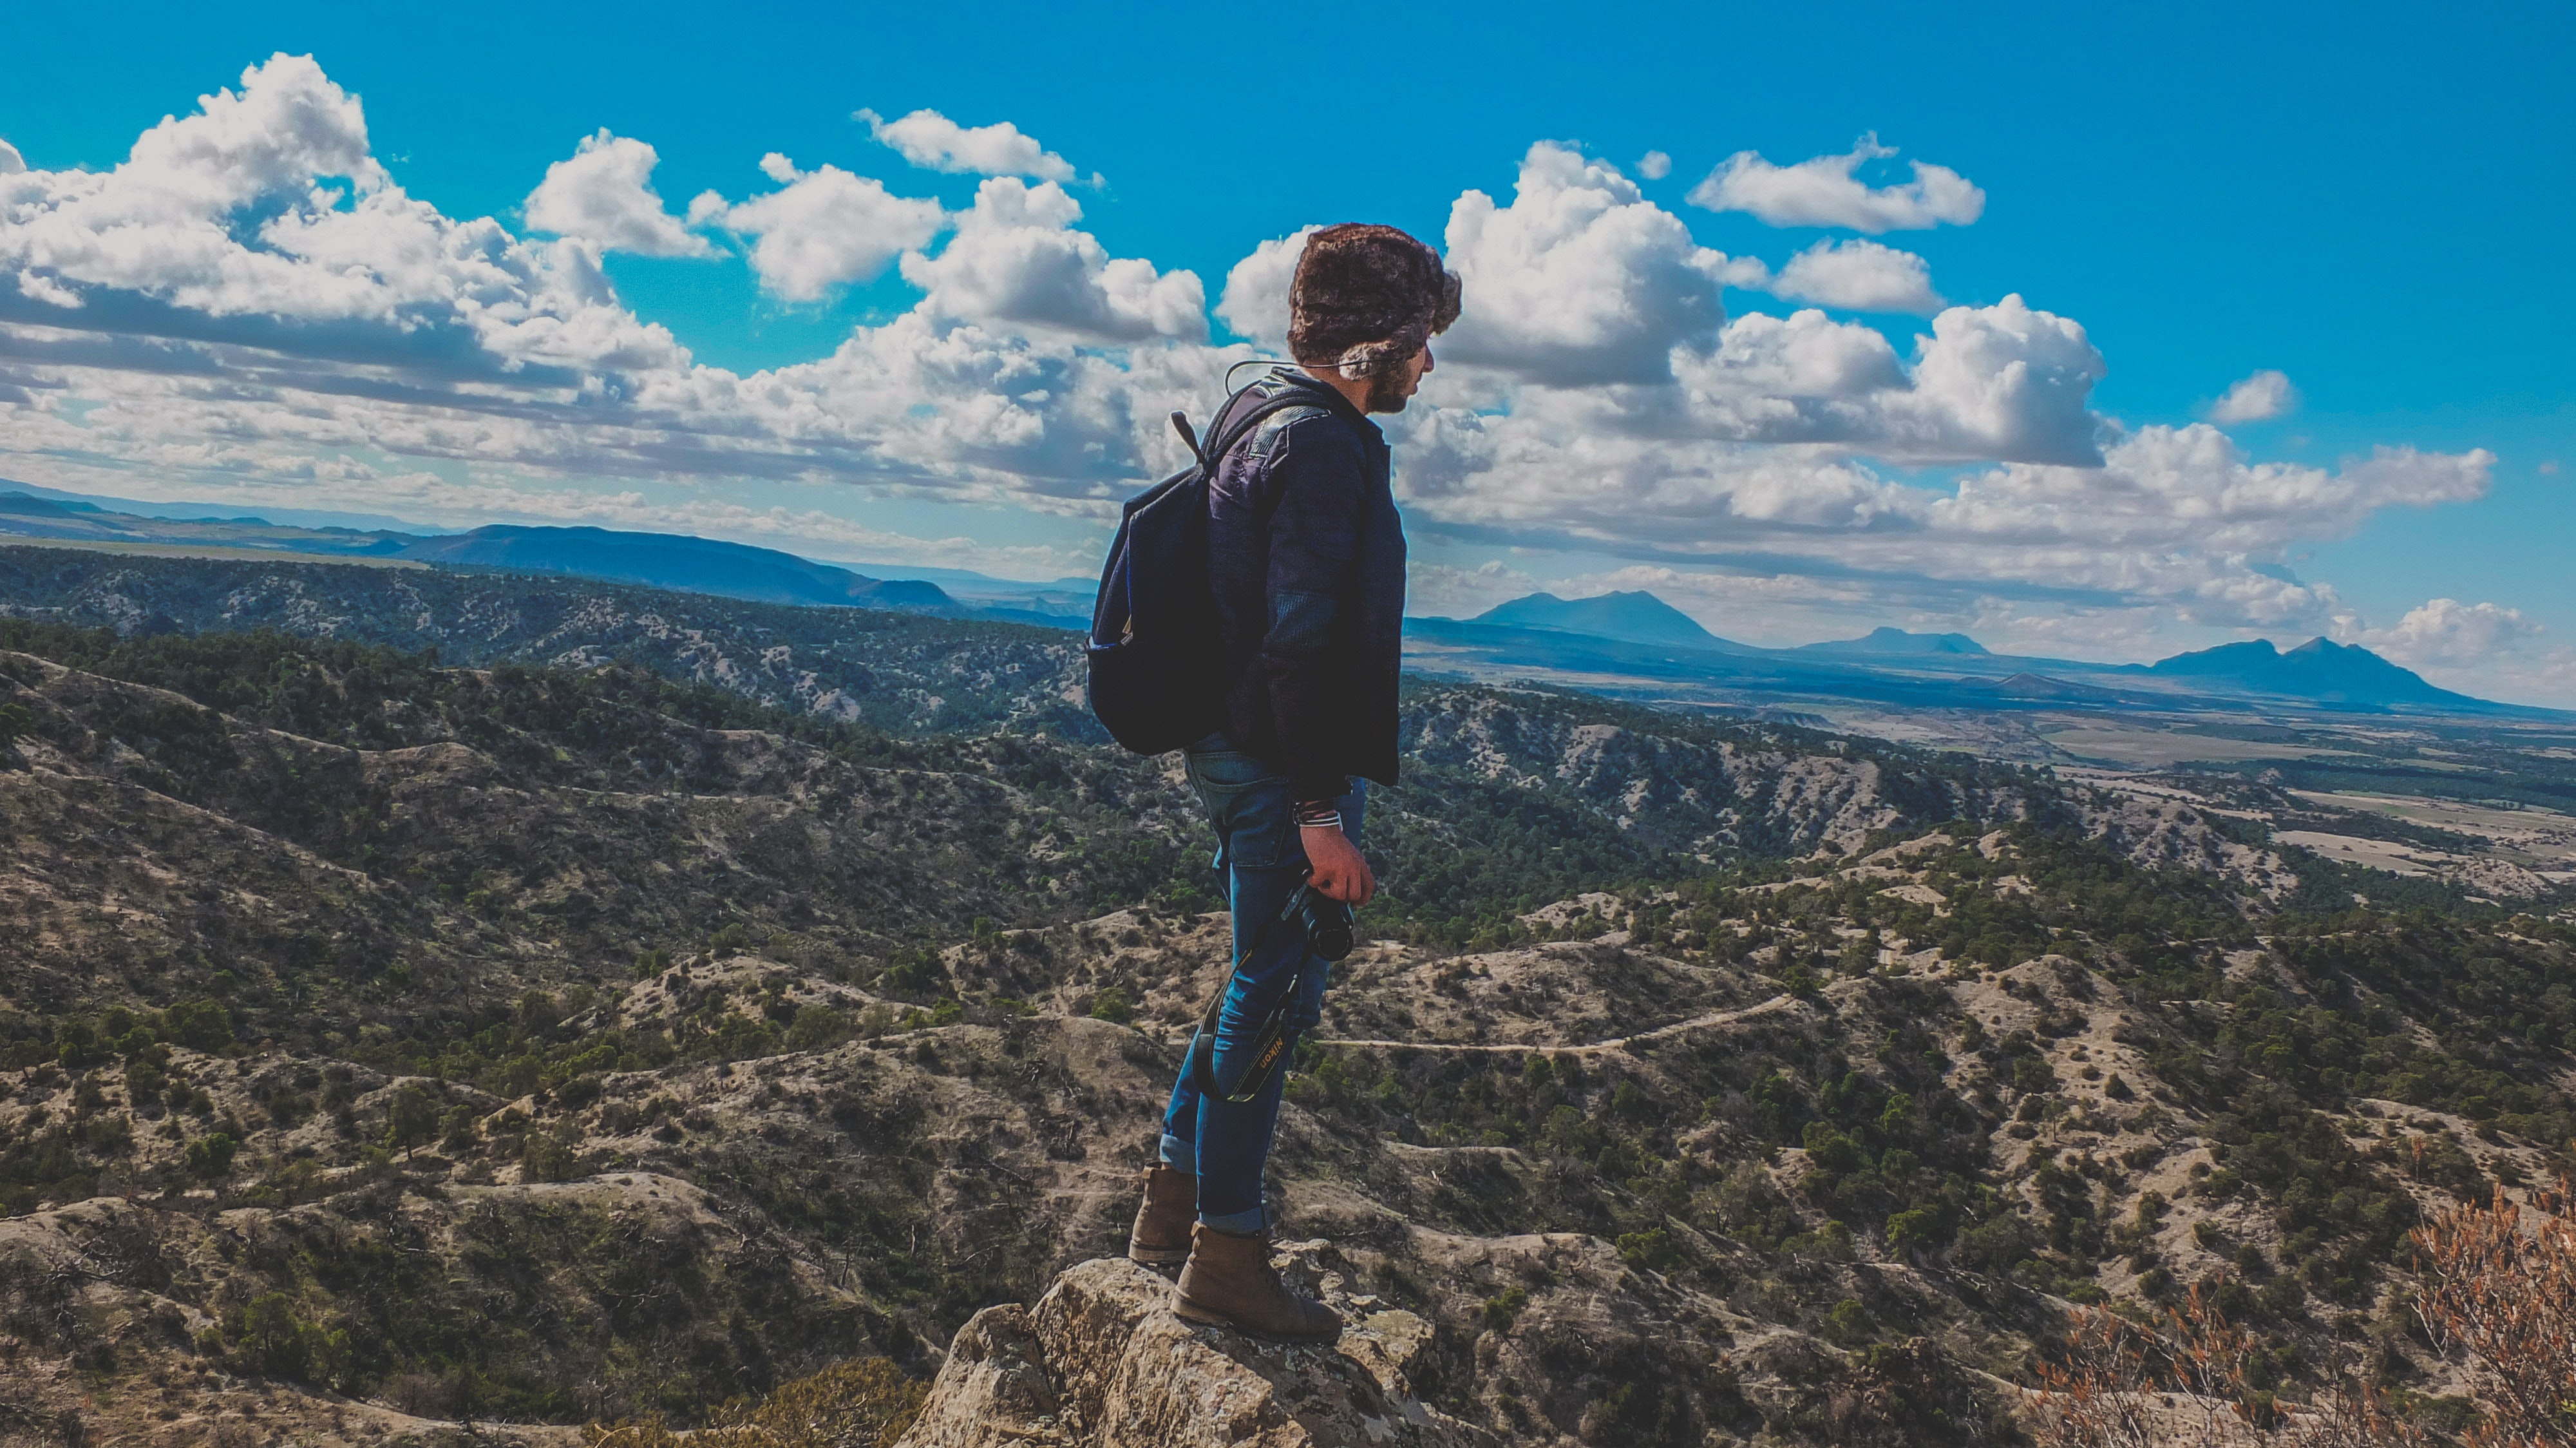
mountainous landforms, sky, mountain, cloud, ridge, wilderness, hill, rock, tree, mountain range, vacation, landscape, photography, national park, fell, geology, summit, adventure, travel, happy, tourism, valley, terrain, horizon, leisure, meteorological phenomenon, cumulus, plateau, canyon